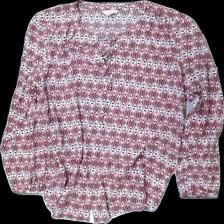
View: front
Type: Blouse
Category: Ladies
Brand: Esprit
Colors: Red, White, Blue
Material: 100% visc
Pattern: Geometric print
Cut: Regular
Size: 38
Price range: 50-100
Recommended usage: Reuse